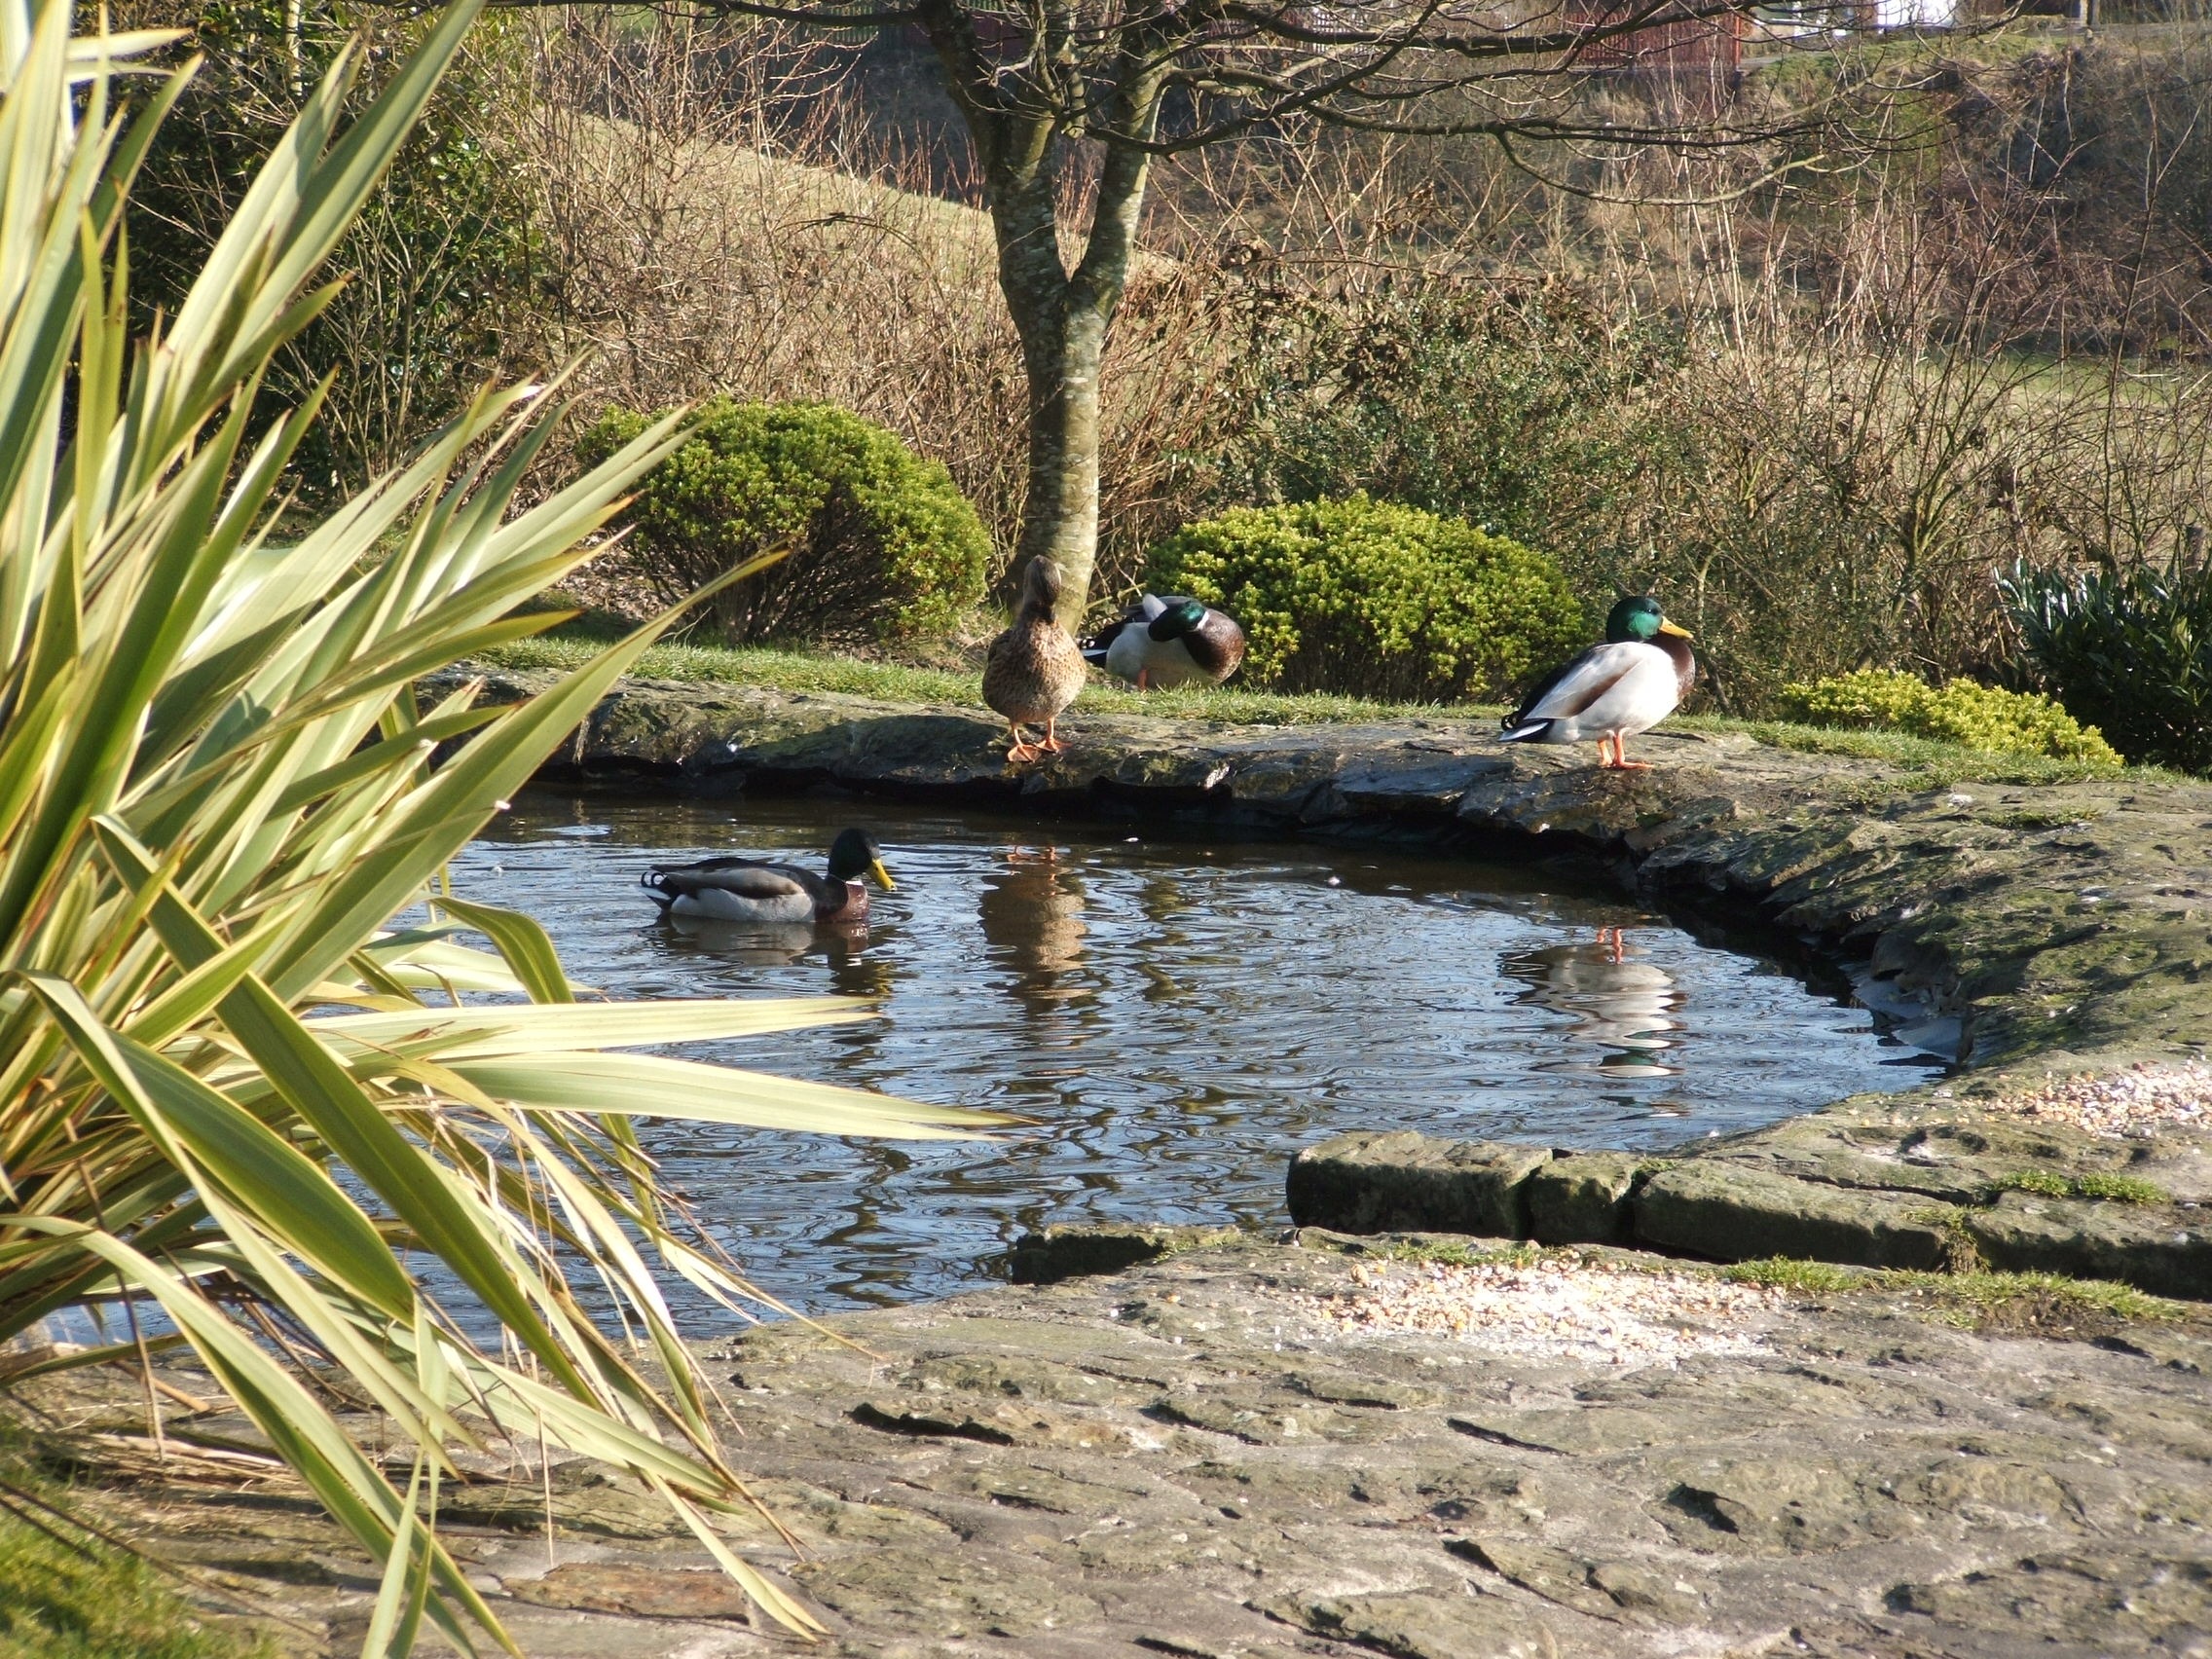
water, nature, river, pond, wildlife, stream, scenery, plants, outdoors, wetland, ducks, ponds, duck pond, fish pond